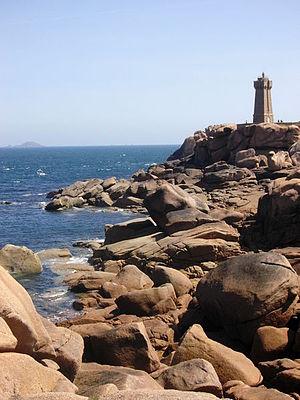
Perros-Guirec, La côte de granit rose et le phare de Ploumanac'h (Juin 2005) Source
Perros-Guirec [pɛʁɔs giʁɛk] est une commune, chef-lieu de canton du département des Côtes-d'Armor, dans la région Bretagne, en France. Elle se trouve à 78 km de Saint-Brieuc, 175 km de Rennes et 524 km de Paris.